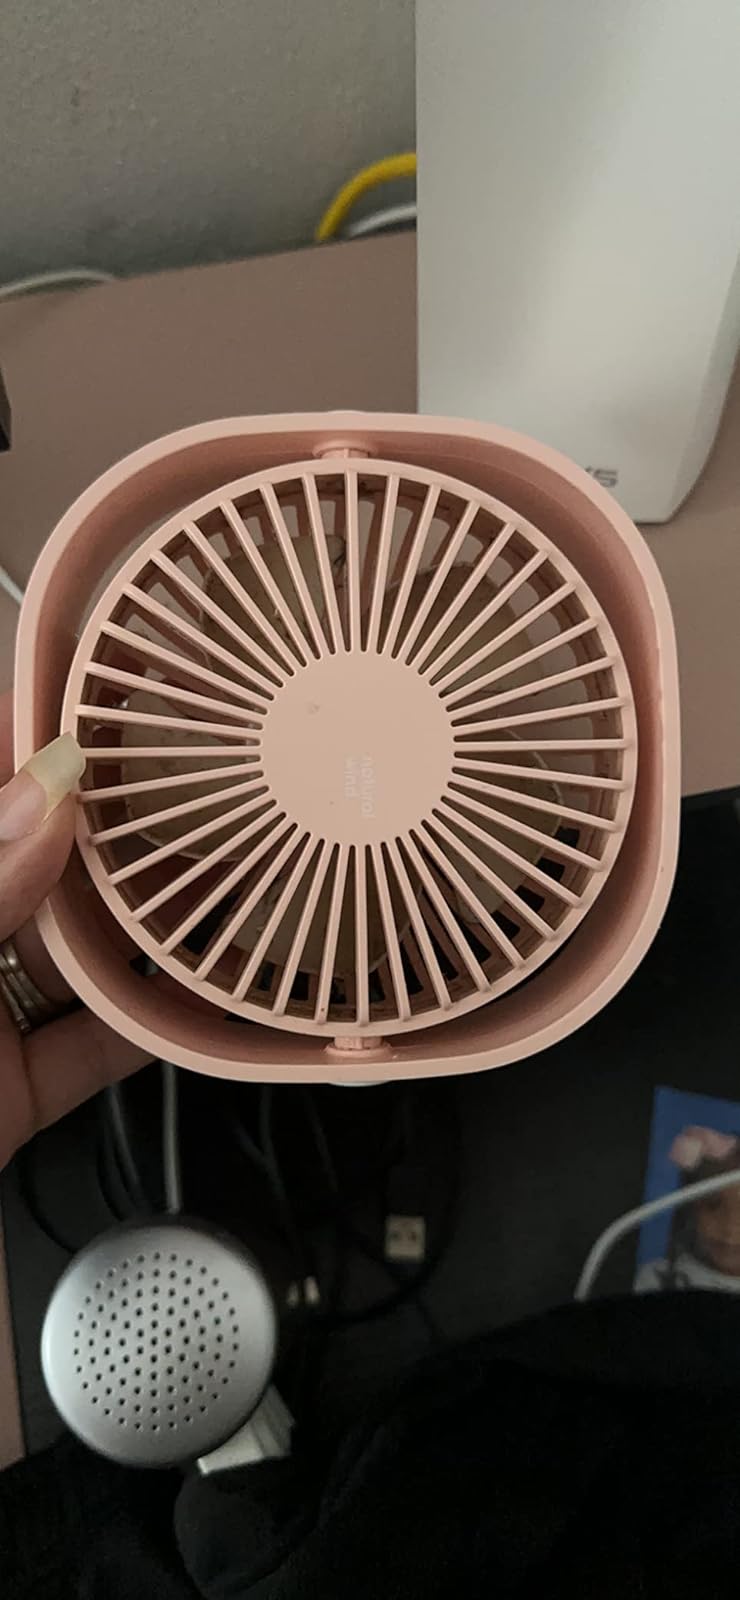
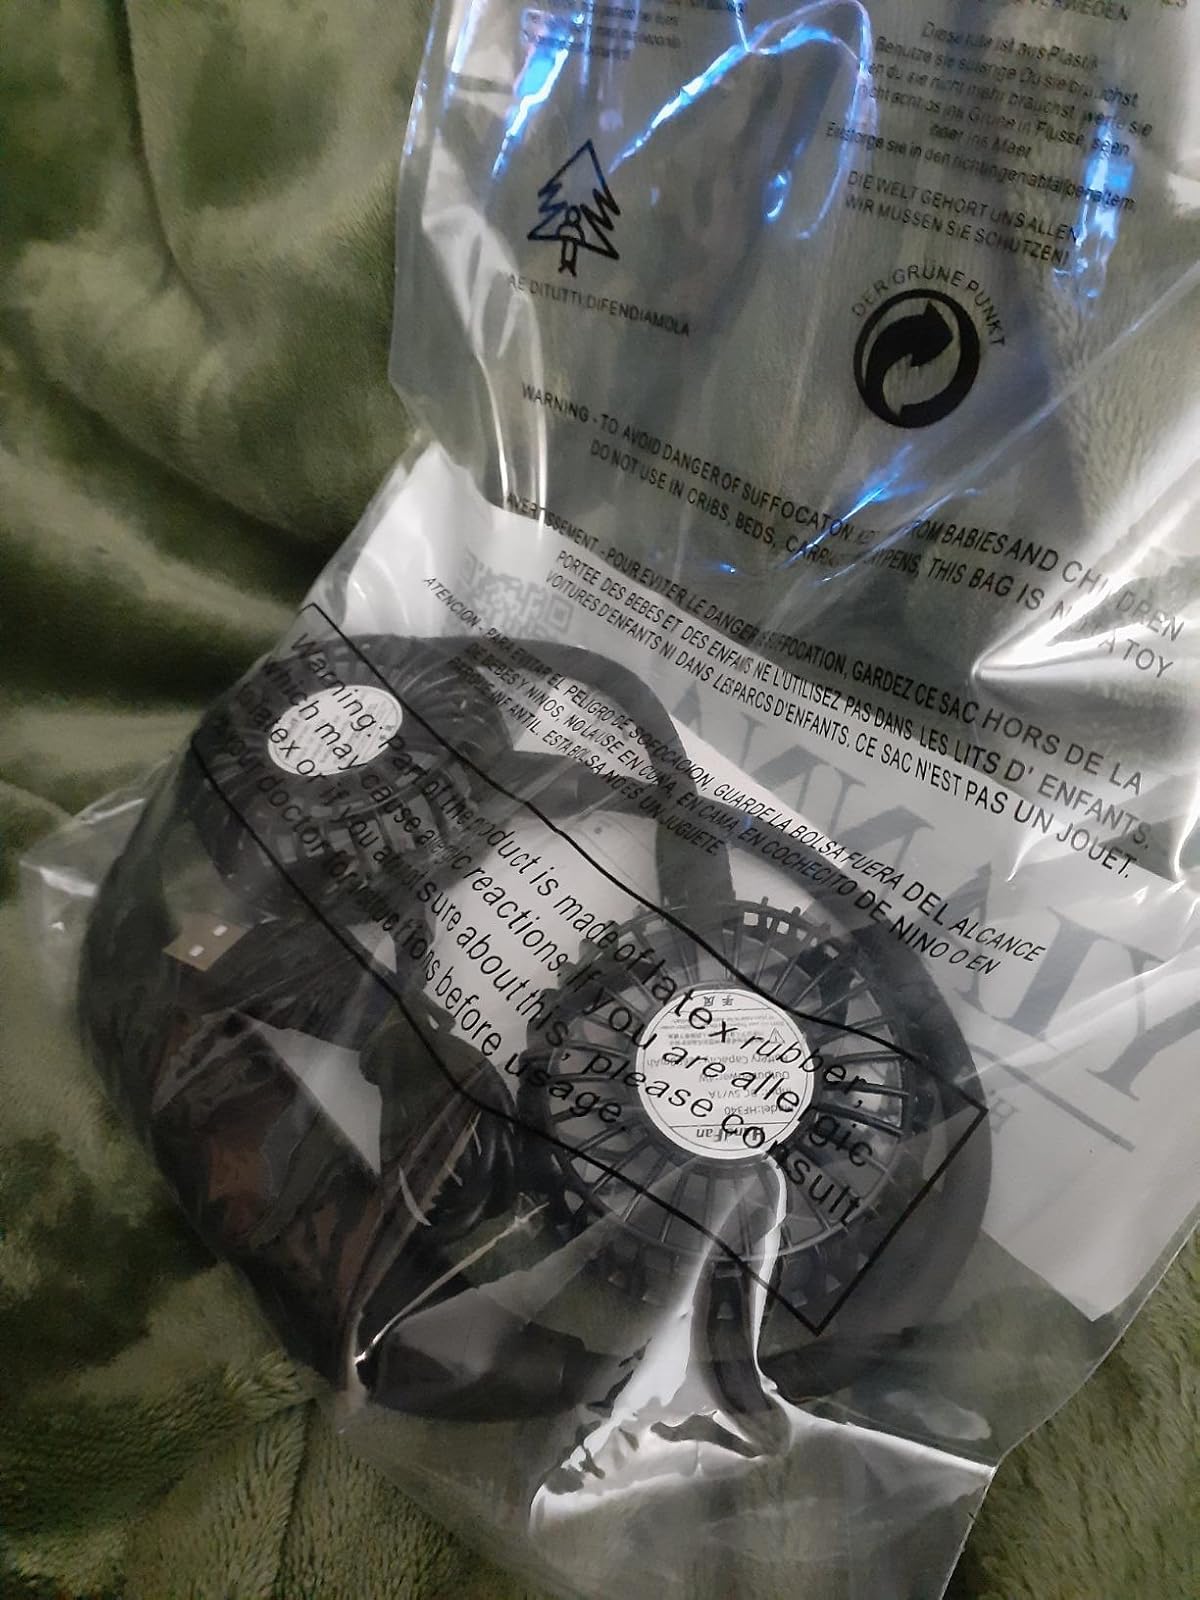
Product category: fan
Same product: no